John Macqueen

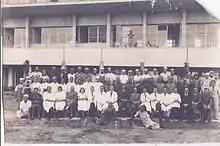
Staff of Haifa Hospital, circa 1939

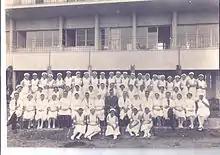
Graduate nurses Haifa Hospital, circa 1939. Dr Macqueen in center

Macqueen was born in the Black Isle, Scotland, and attended school in Inverness. He studied at the University of Edinburgh graduating in Medicine and Surgery in 1914. In September 1914, following the outbreak of the First World War, he joined the Royal Field Artillery serving as a 2nd Lieutenant in France and Flanders. He then became a captain in the Royal Army Medical Corps and saw action with the Mesopotamian Expeditionary Force where he was mentioned twice in despatches.